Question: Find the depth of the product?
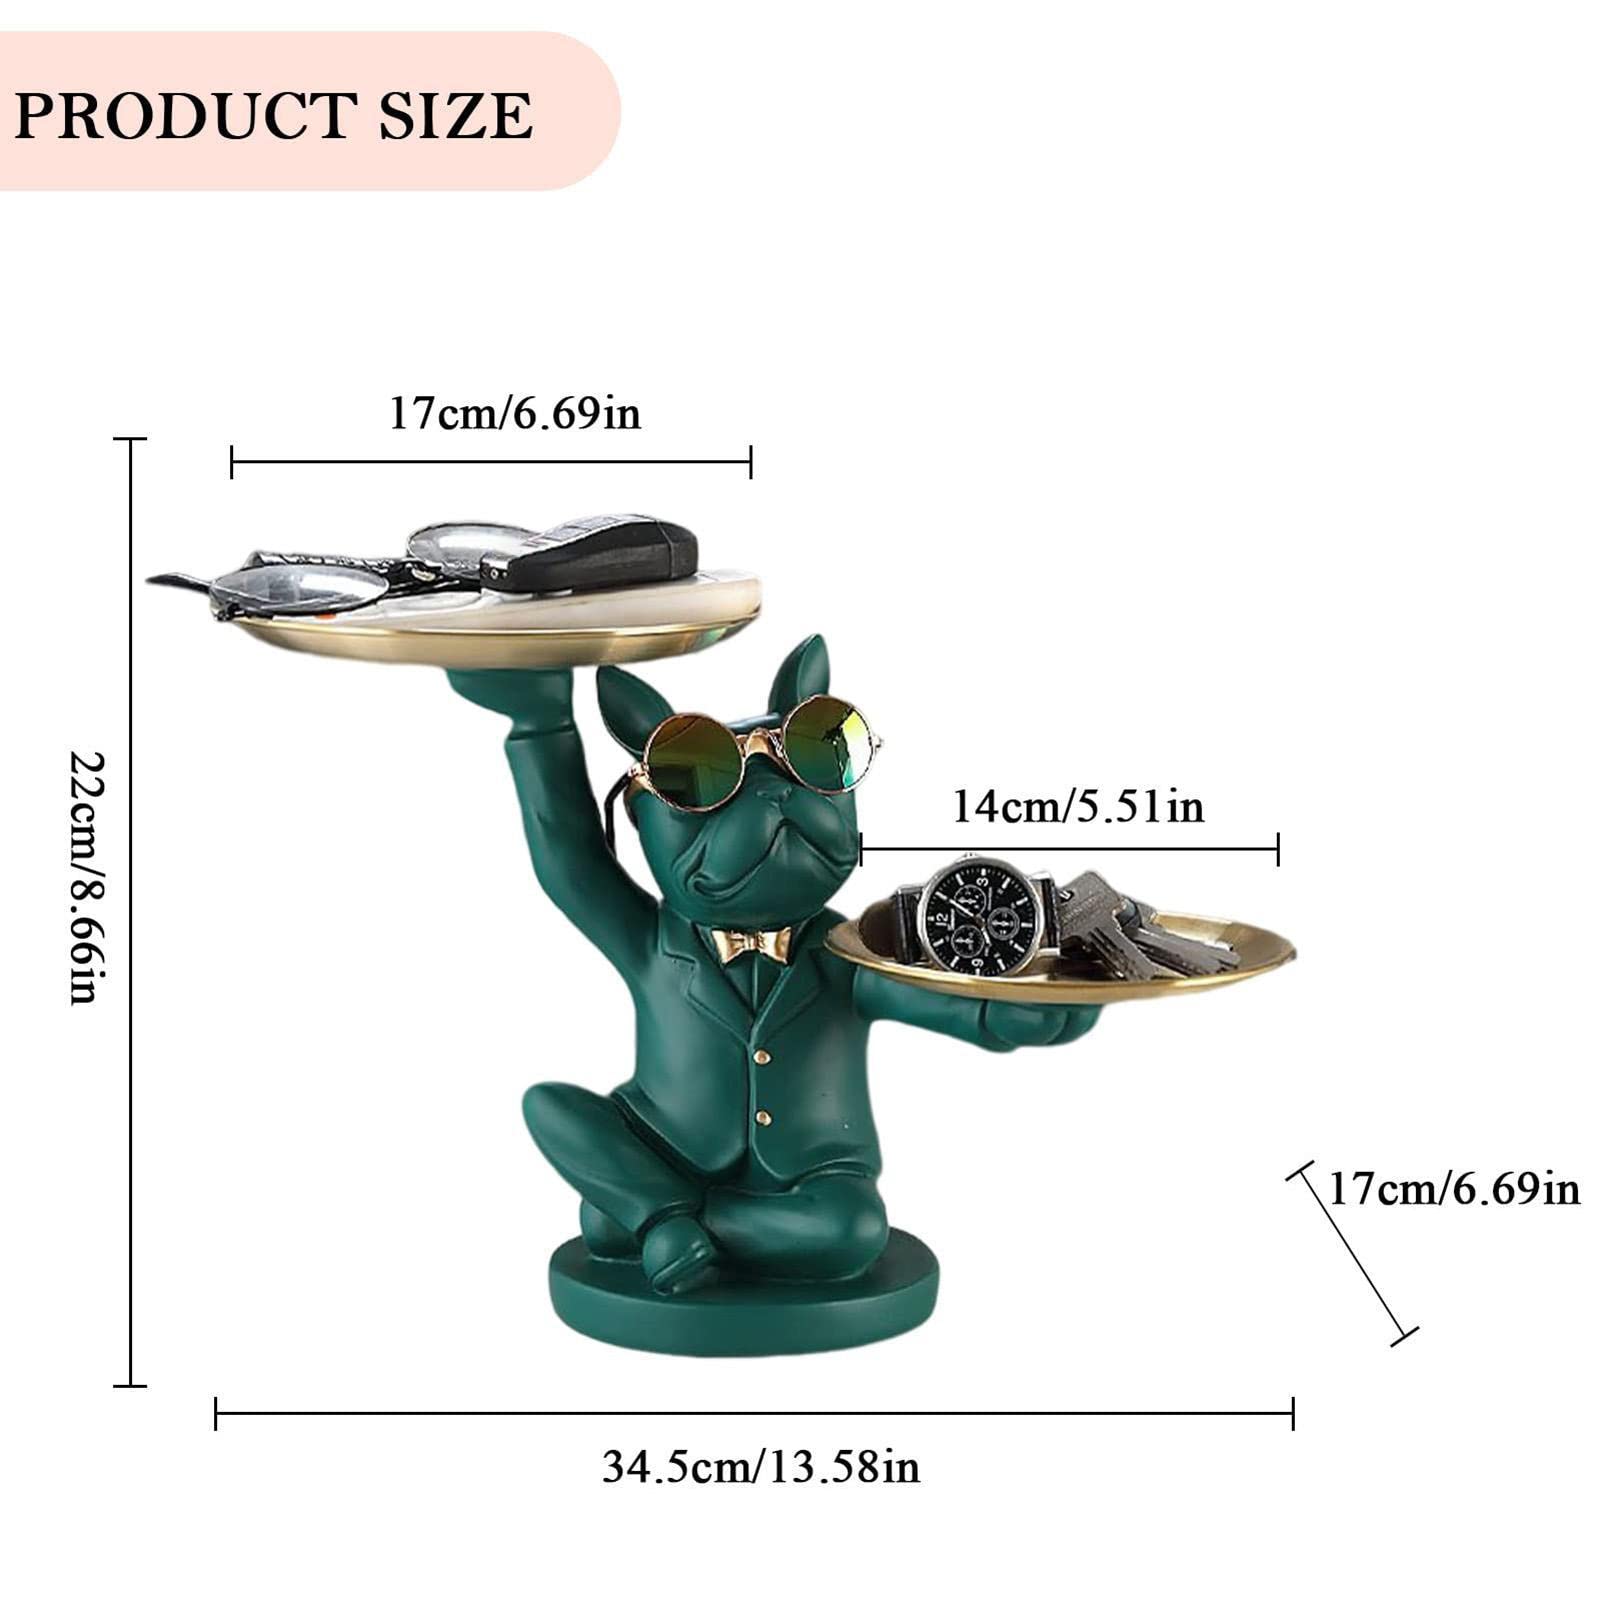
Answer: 34.5 centimetre